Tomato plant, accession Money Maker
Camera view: horizontal (90 deg, fisheye); turntable rotation: 0 degrees
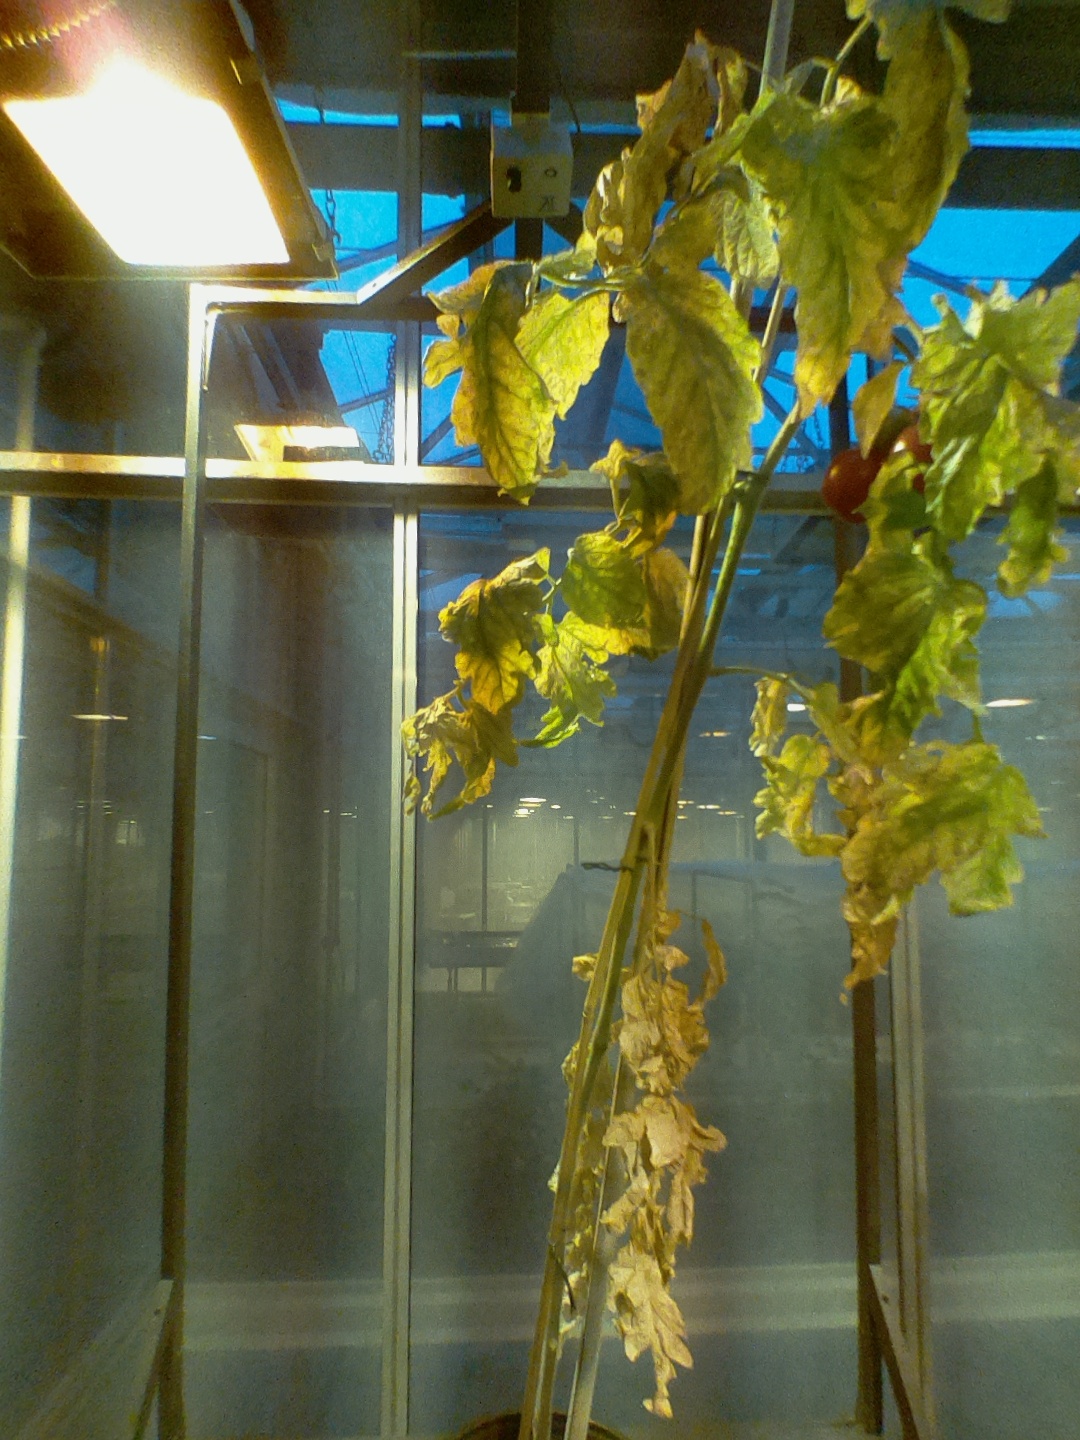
BBCH growth stage 88: 80%-90% of fruits show typical fully ripe color